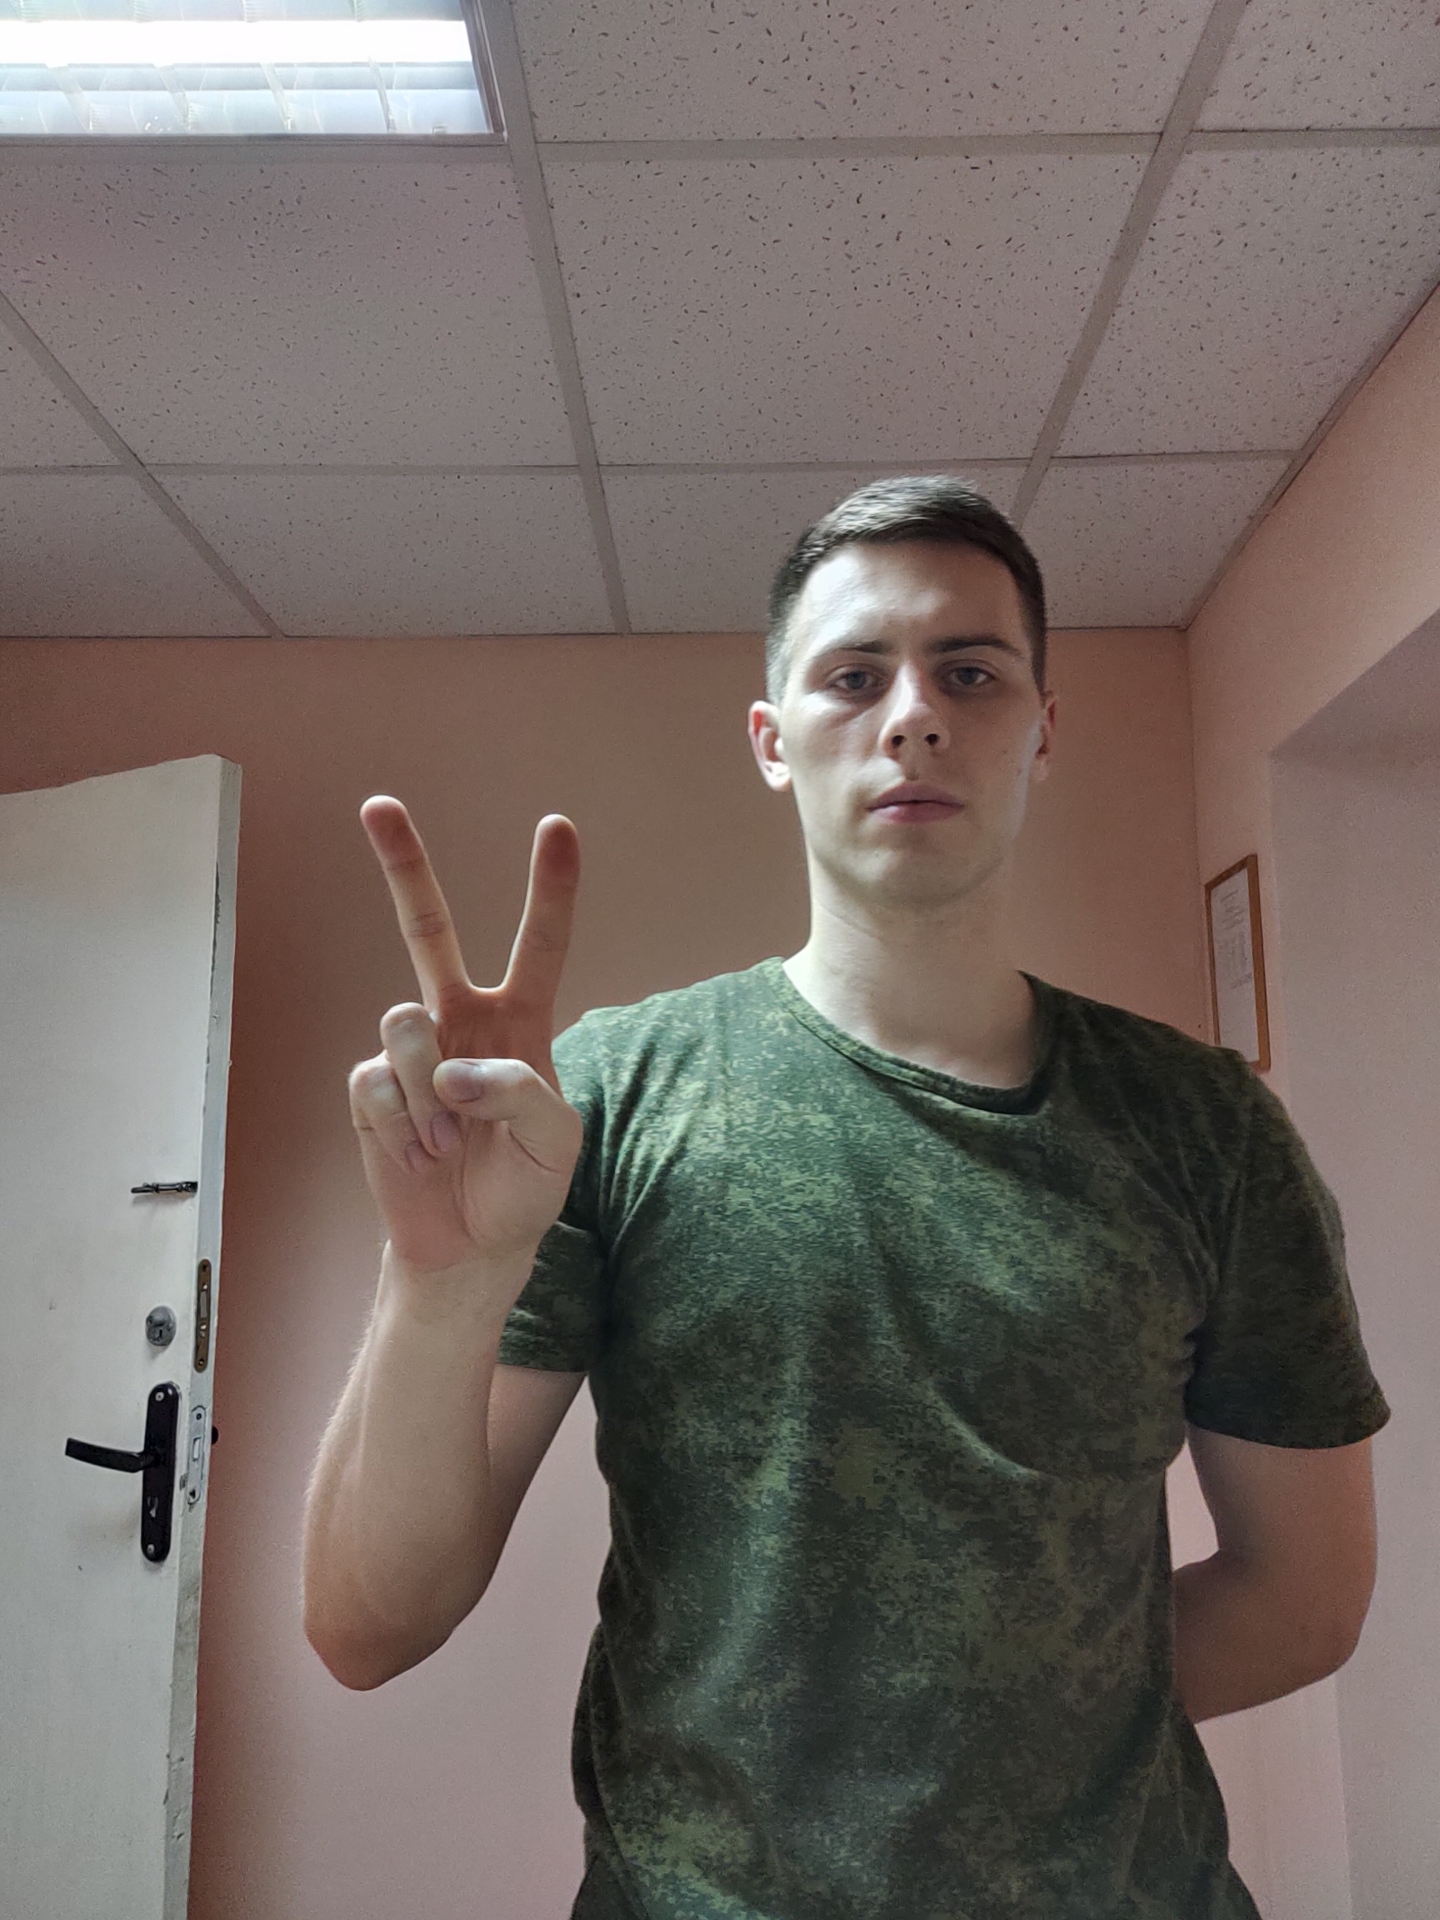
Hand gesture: peace